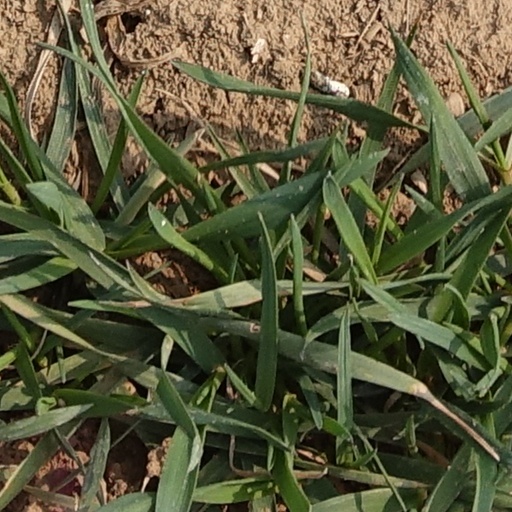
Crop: wheat